Indian Police Force (TV series)

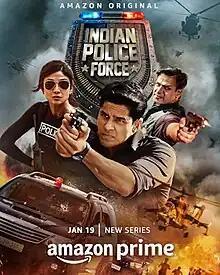
Official release poster

Indian Police Force is an Indian Hindi-language action thriller television series that streams on Amazon Prime Video. It is created and directed by Rohit Shetty and Sushwanth Prakash. Set in the Cop Universe, it is produced by Shetty under the banner of Rohit Shetty Picturez and Reliance Entertainment. It stars Sidharth Malhotra, Shilpa Shetty and Vivek Oberoi.